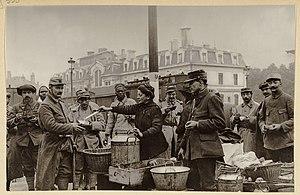
Clotilde Bizolon dite la « maman de poilus » distribue des rations de soupe aux soldats dans le secteur de Prrache à Lyon dans le 2e arrondissement lors de la 1ère Guerre Mondiale.
Clotilde Bizolon, dite la mère Bizolon ou la maman des poilus, née Clotilde Thévenet le 20 janvier 1871 à Coligny, dans l'Ain, et morte le 3 mars 1940 à Lyon des suites d'une agression survenue le 29 février, est une personnalité lyonnaise qui consacra une partie de sa vie au soutien des soldats de la Première Guerre mondiale.